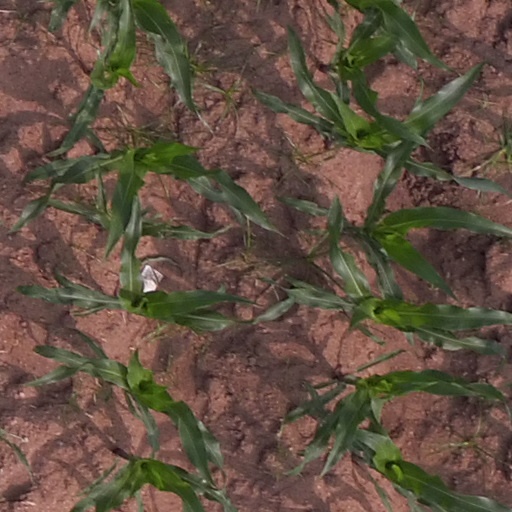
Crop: maize; corn